Women on Walls

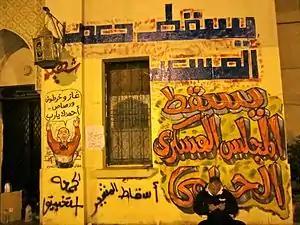
Down With The Military Rule(Graffiti)

During the Arab Spring revolutions, and in the years leading up to them, graffiti was commonly used as a form of popular protest. Street art was an effective way to spread the message of political rebellion, since it is in public view. Furthermore, since authoritarian Arab leaders had poured significant resources into public beautification projects in order to demonstrate their absolute ownership of the public space, street art was a way for the people to reclaim that public space. During the Arab Spring, street art became a prominent form of protest in many Arab countries, including Egypt, Tunisia, Libya, and Syria. An earlier example of this reclamation of public space is graffiti painted during the Palestinian intifada during the late 1980s. While Israeli state censorship prevented the production of a lot of Palestinian protest art, Palestinians were able to paint graffiti in order to spread their message without being stopped by the state. Also, the anonymity of the art form made it a stand-in for the collective spirit of Palestinians.